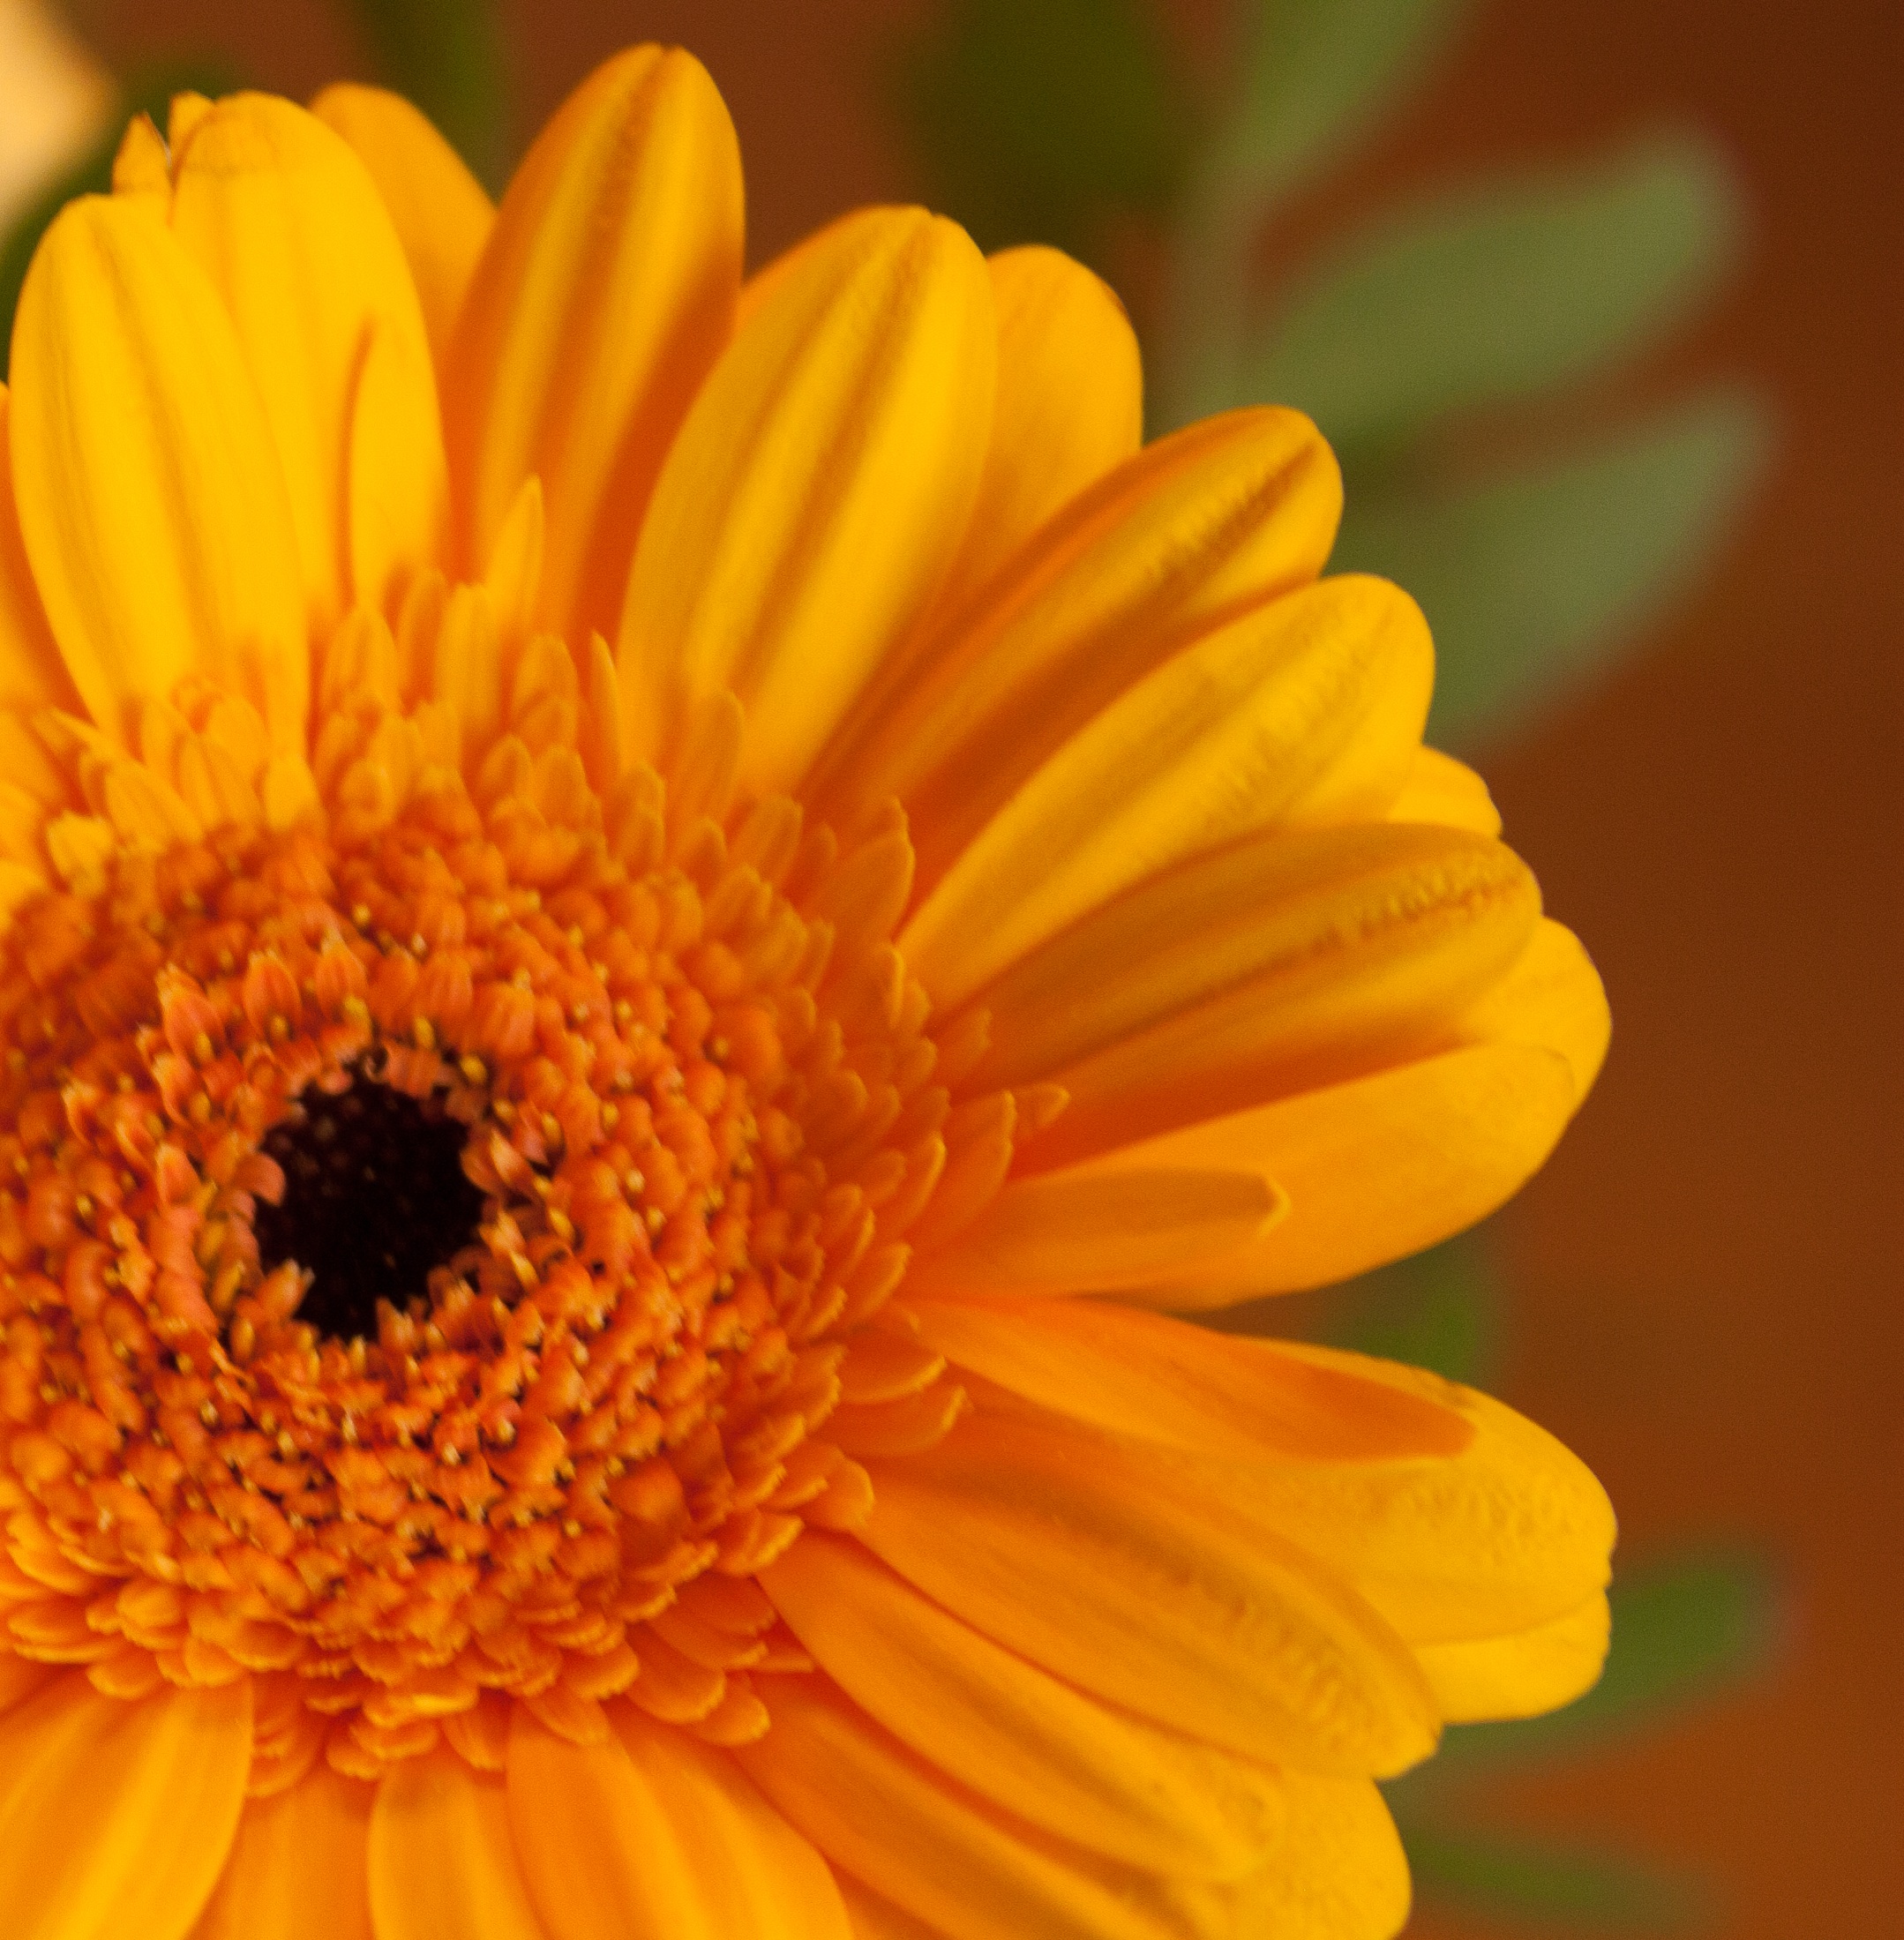
plant, photography, flower, petal, daisy, yellow, flora, close up, gerbera, macro photography, flowering plant, daisy family, annual plant, plant stem, land plant